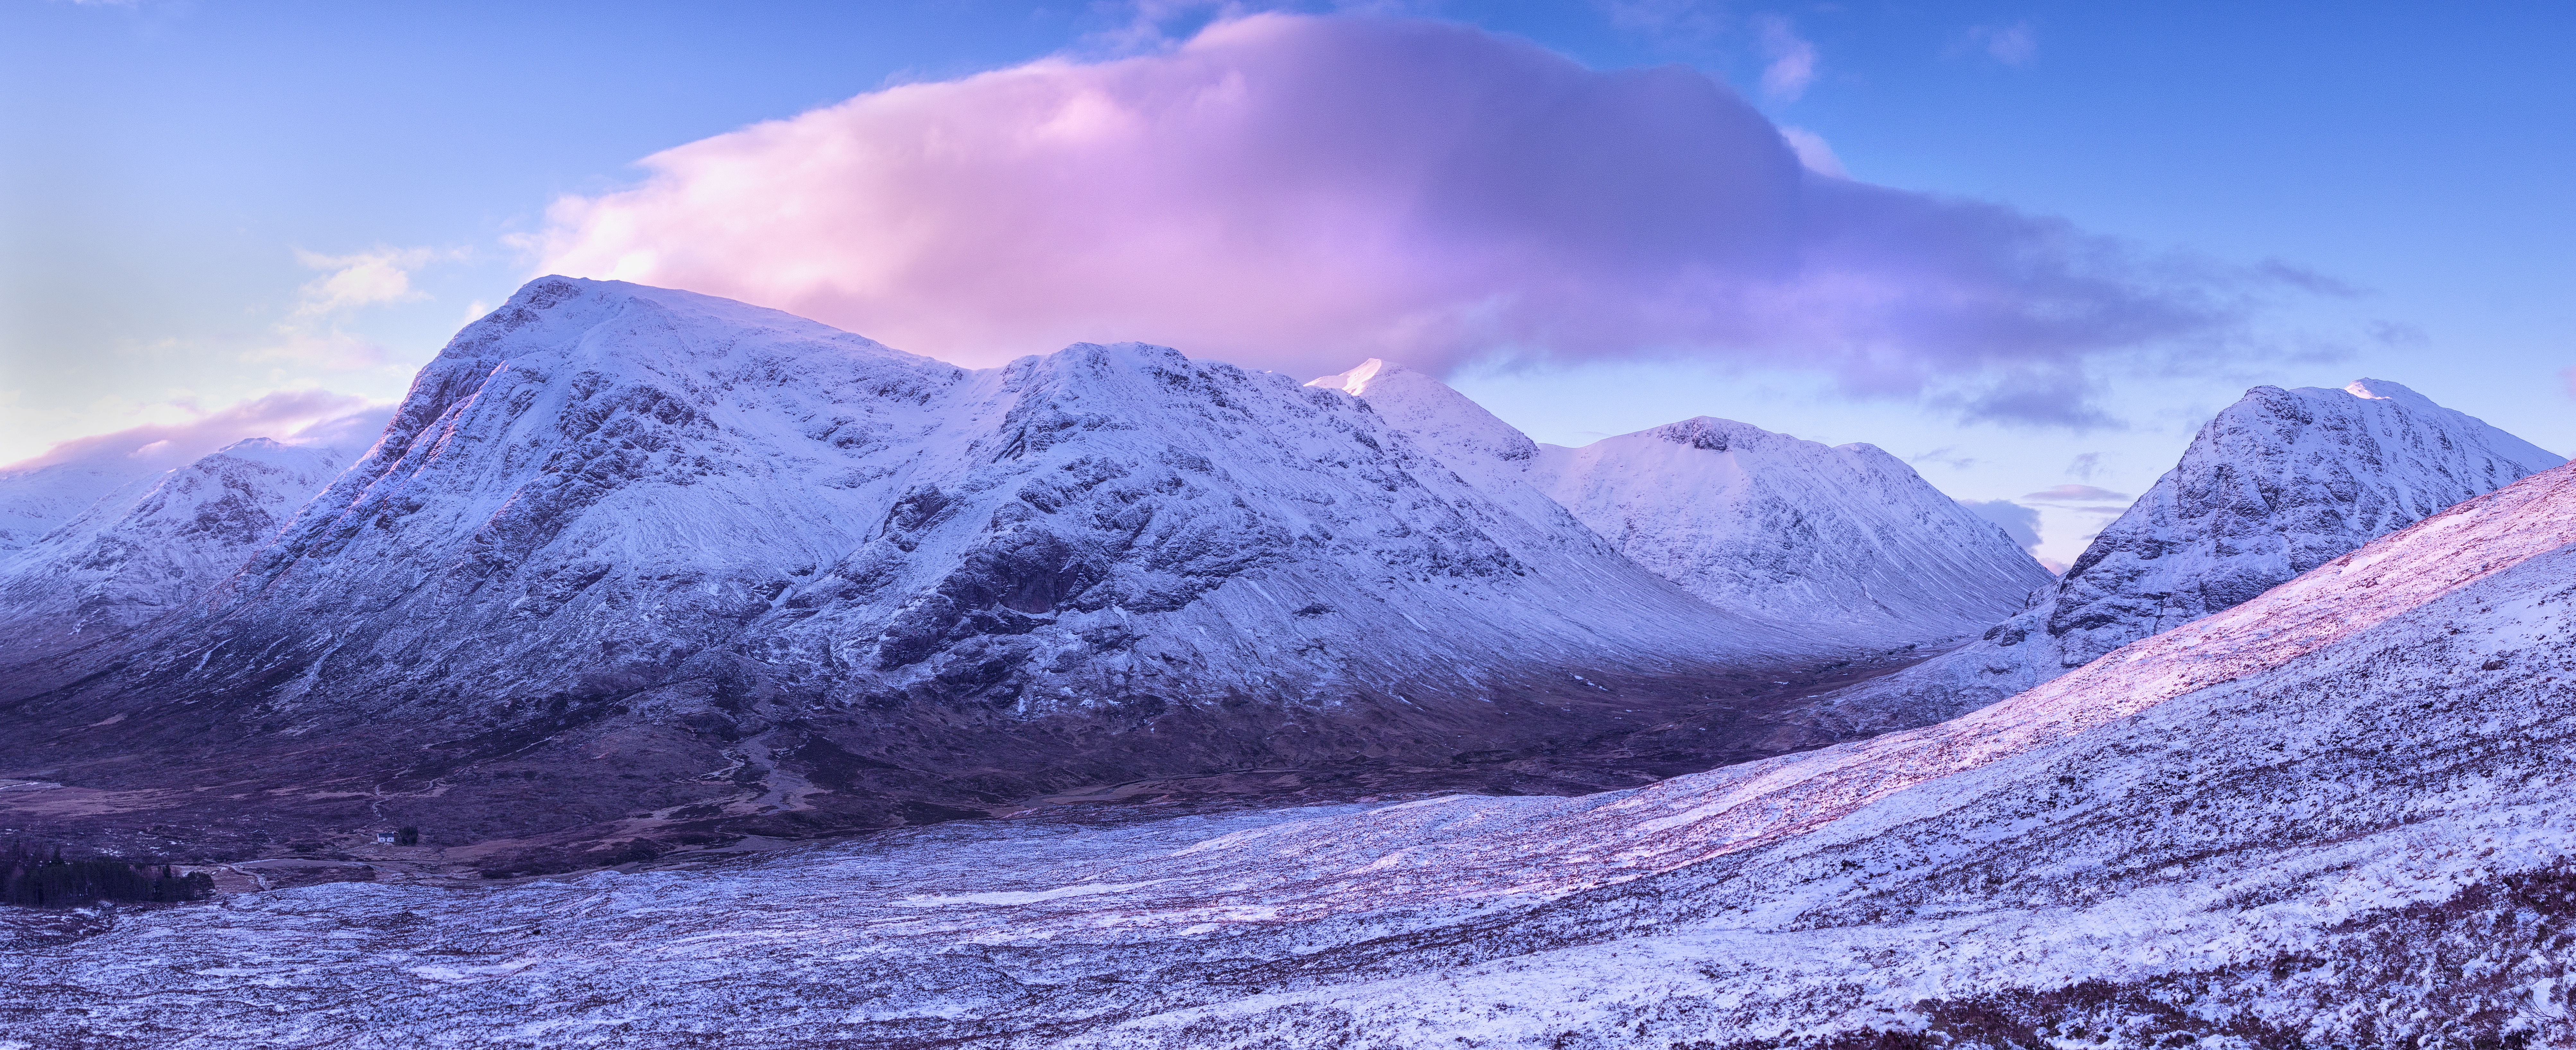
landscape, mountain, snow, dawn, mountain range, ridge, summit, cool image, alps, plateau, scotland, fell, i, glencoe, buachailleetivemor, westhighlands, devilsstaircase, buachailleetivebeag, landform, stratovolcano, geographical feature, mountainous landforms, geological phenomenon